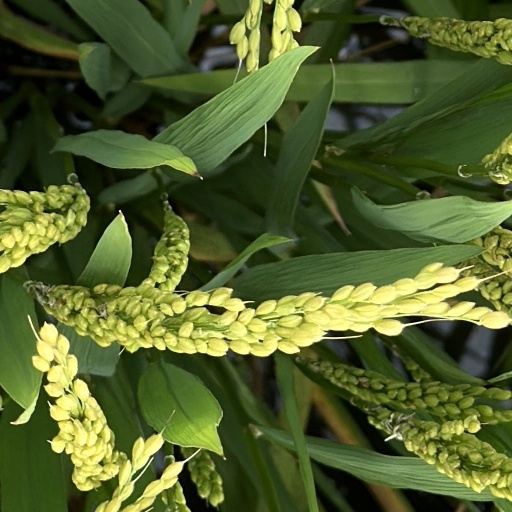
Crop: rice